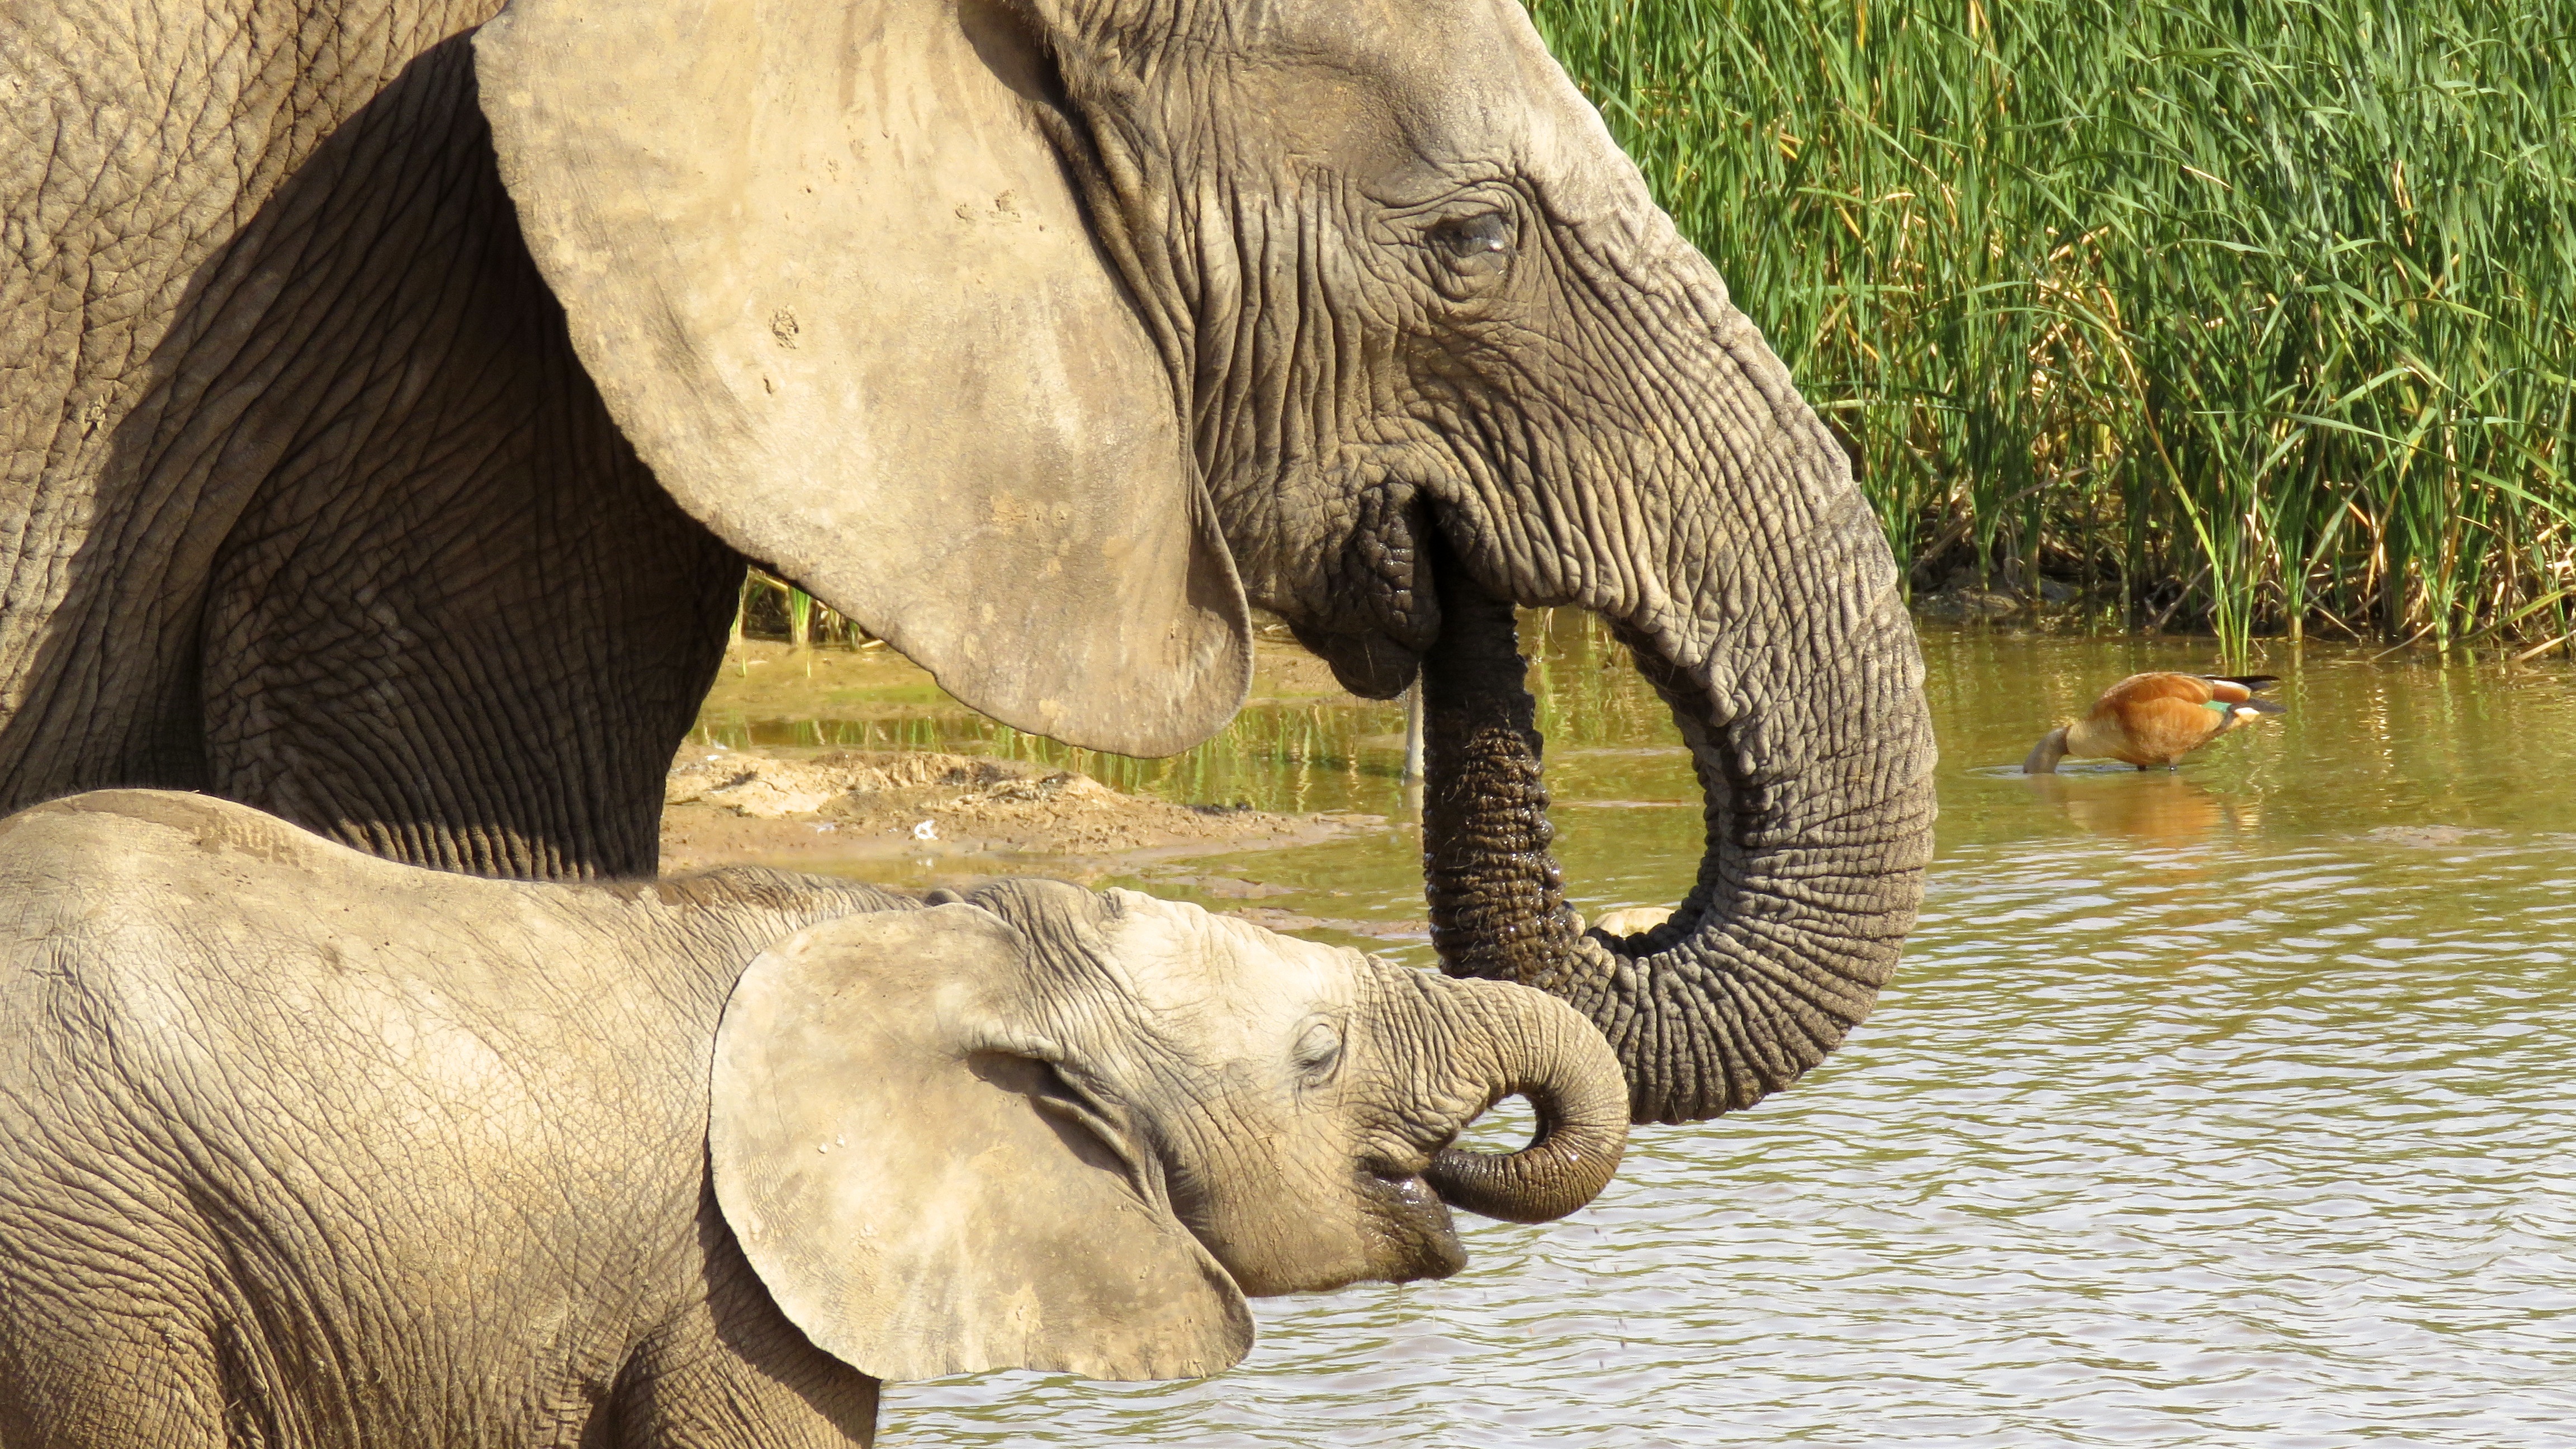
water, wilderness, sun, game, adventure, animal, wildlife, bush, zoo, young, africa, mammal, fauna, savanna, elephant, outdoors, sunny, big, d, safari, vacations, adult, baby elephant, indian elephant, addo elephant park, african elephant, elephants and mammoths